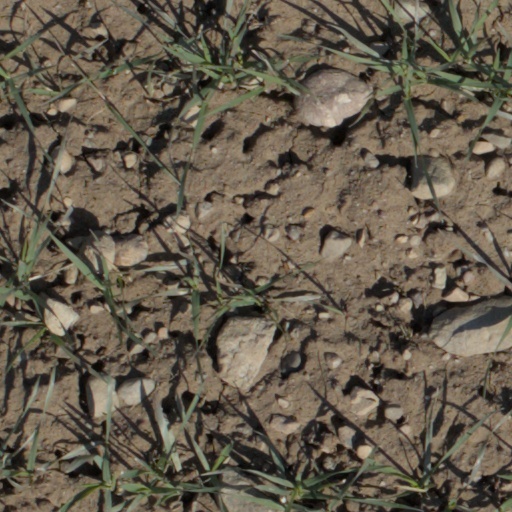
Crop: wheat